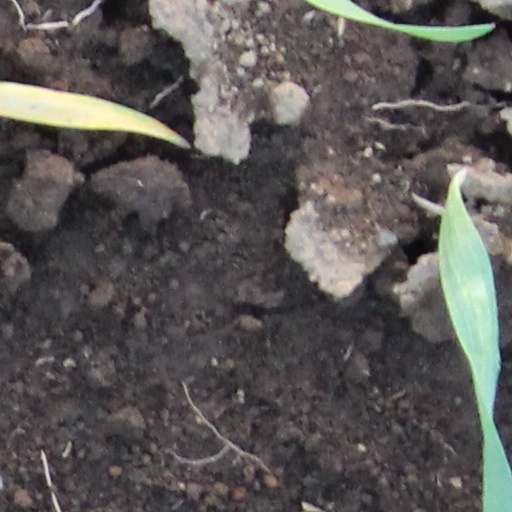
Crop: wheat